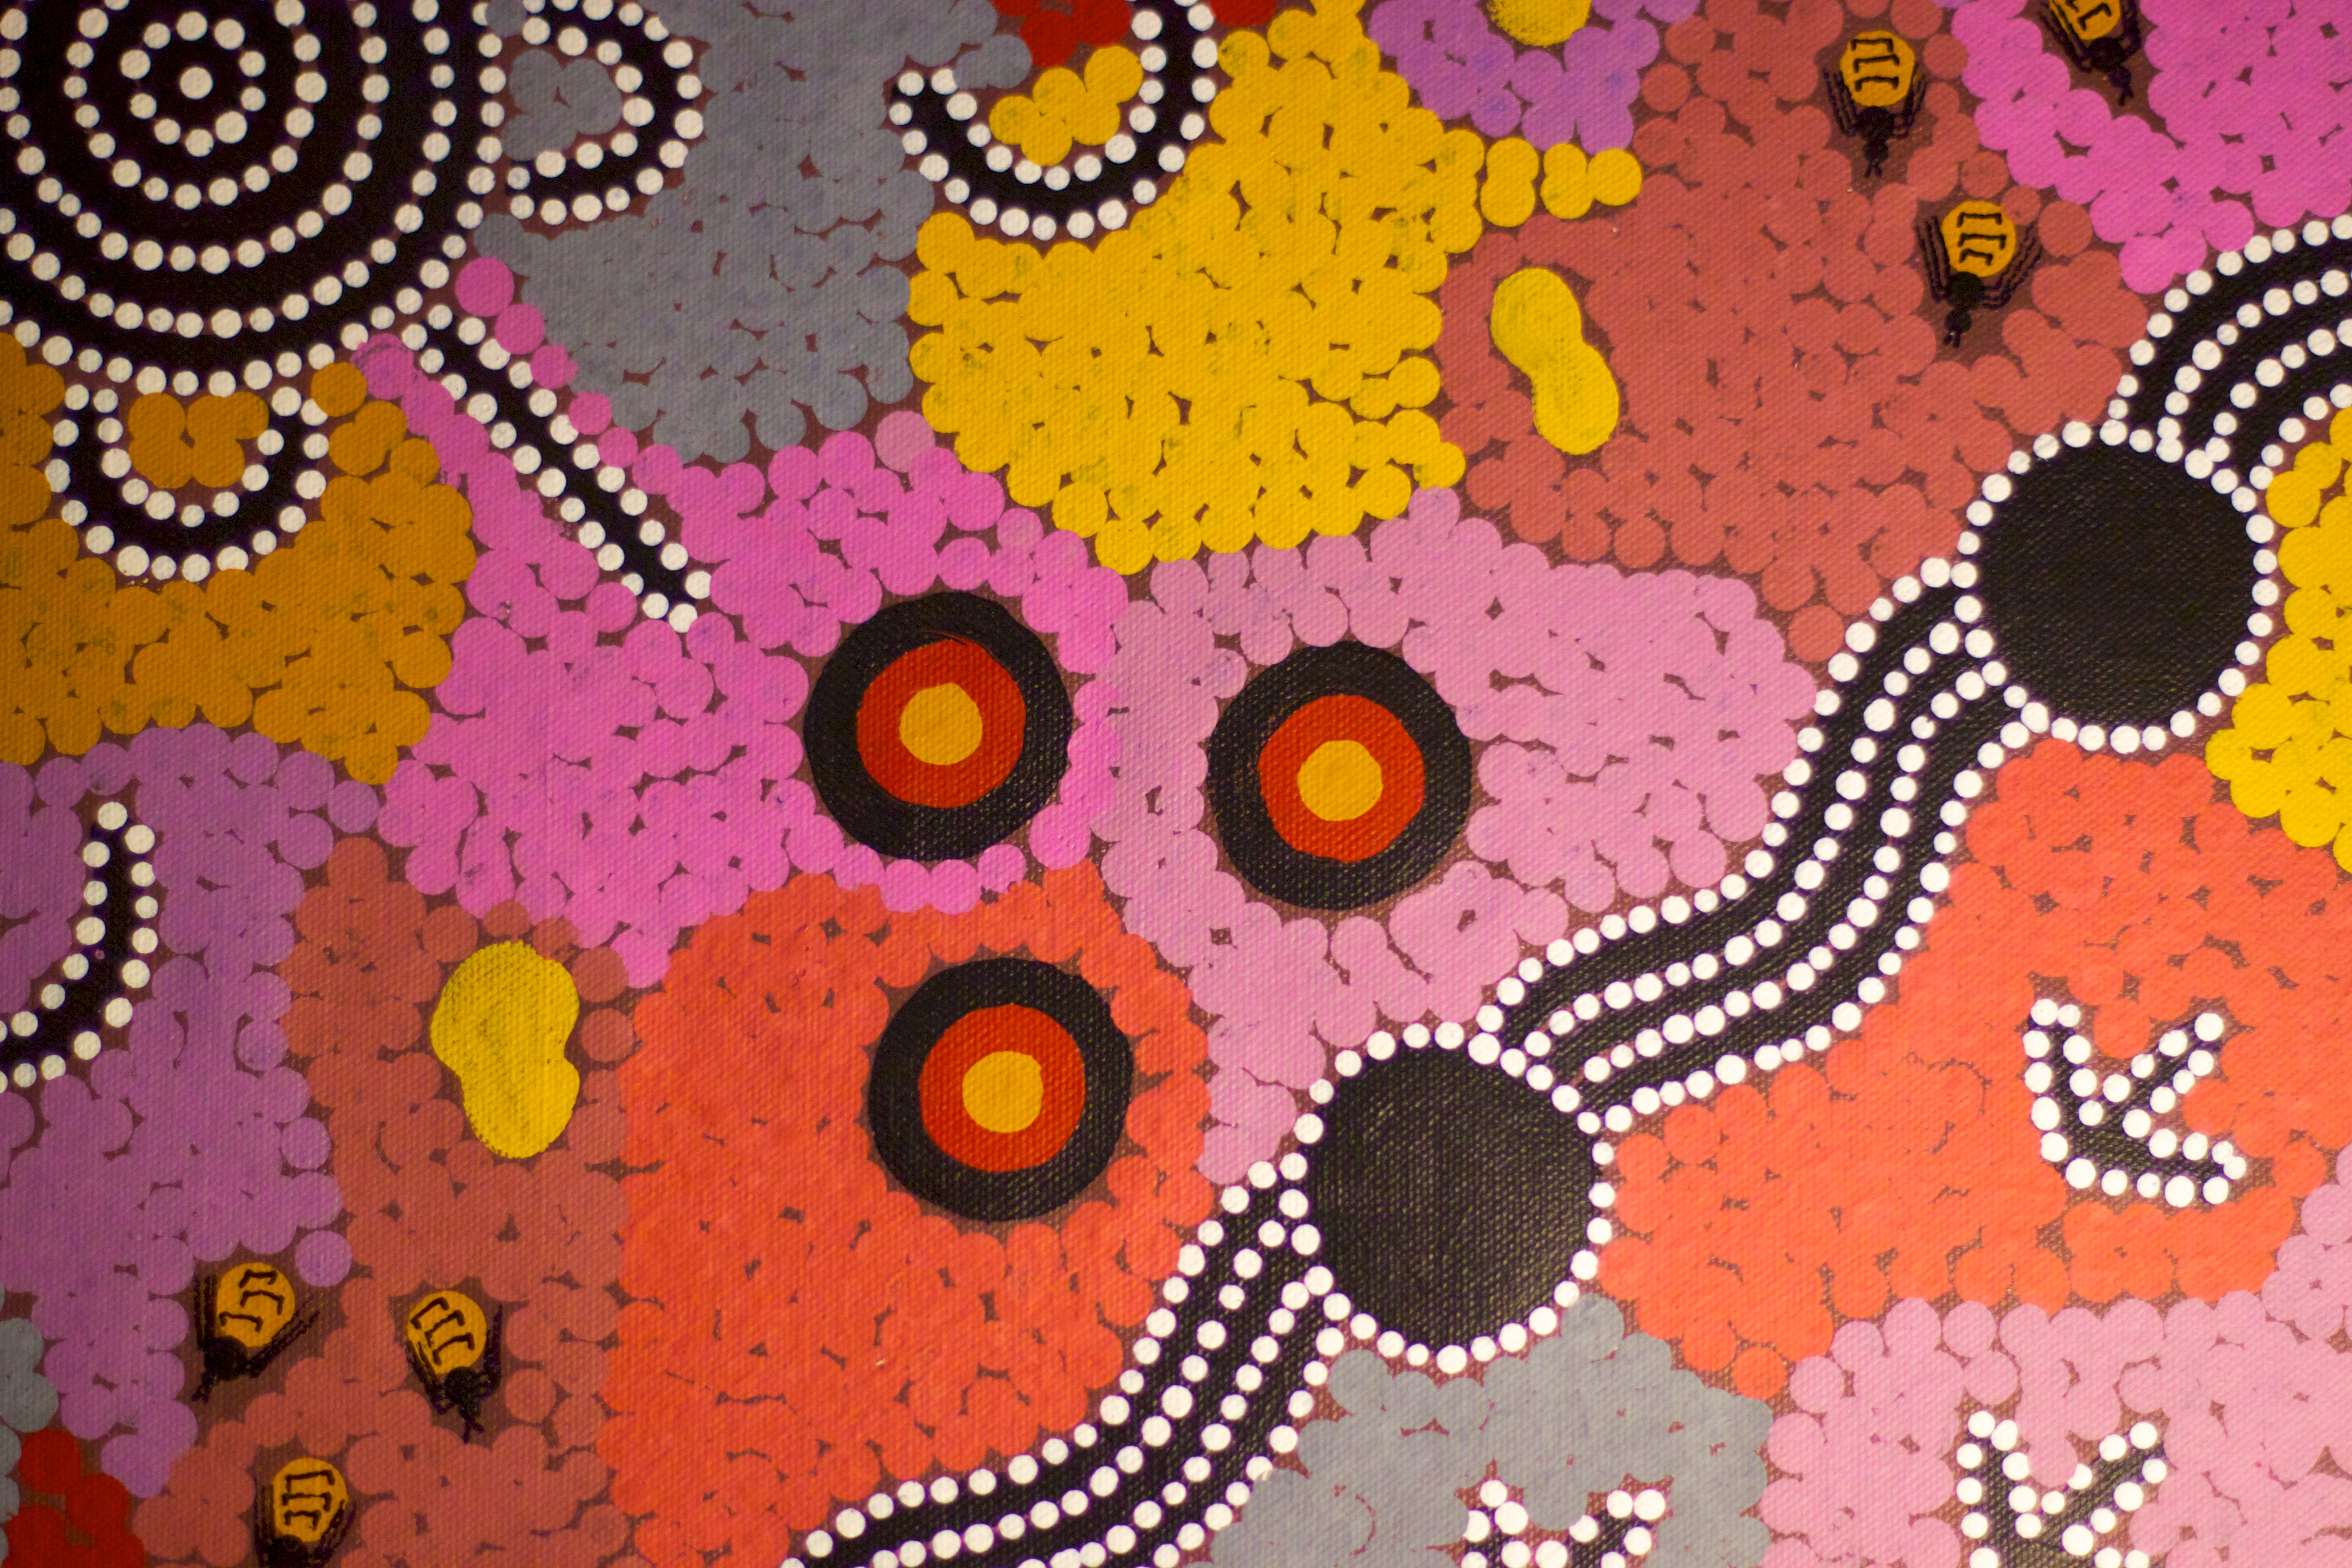
flower, petal, pattern, color, material, circle, textile, art, design, flooring